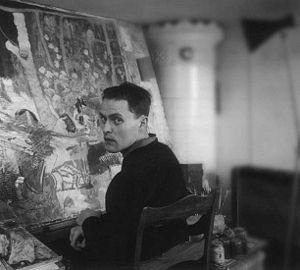
Öyvind Axel Christian Fahlström, né le 28 décembre 1928 à São Paulo et mort le 9 novembre 1976 à Stockholm, est un peintre, écrivain et poète suédois.